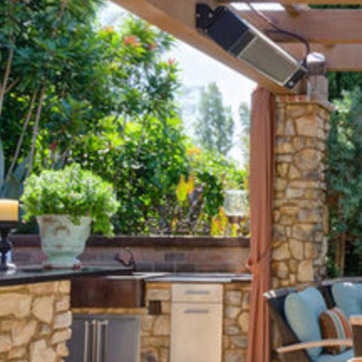
Material: foliage